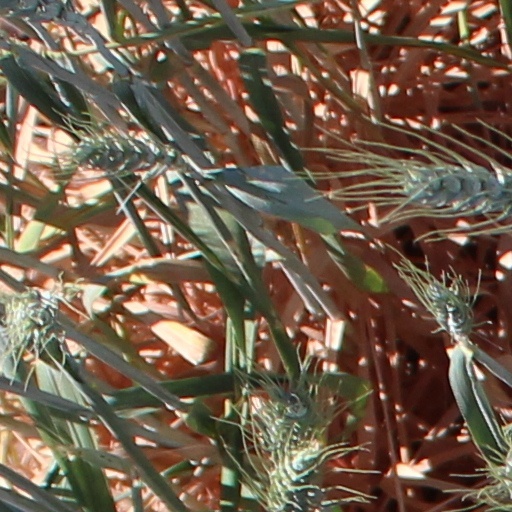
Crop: wheat